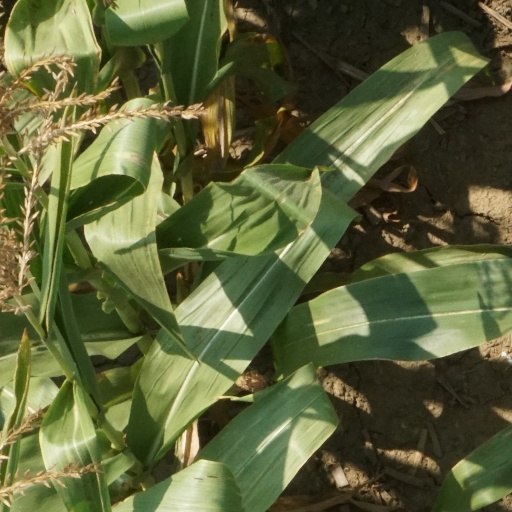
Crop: maize; corn